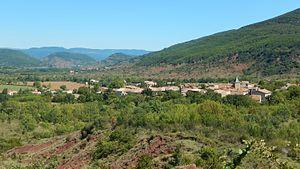
Le village de Salasc (Hérault, France) vu depuis le sentier des béals, qui traverse des hauteurs situées au sud-ouest. Au premier plan, des ruffes, caractéristiques des sols de la région. Au fond, on aperçoit le lac du Salagou. (La géolocalisation de cette image est approximative.)
Salasc est une commune française située dans le département de l'Hérault en région Occitanie.